Cabinet of Jimmy Morales

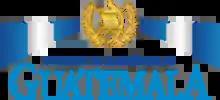
Logo used by the Government during Jimmy Morales' presidency

The Cabinet of Jimmy Morales was the fiftieth cabinet of Guatemala.